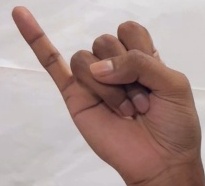
ASL sign: J